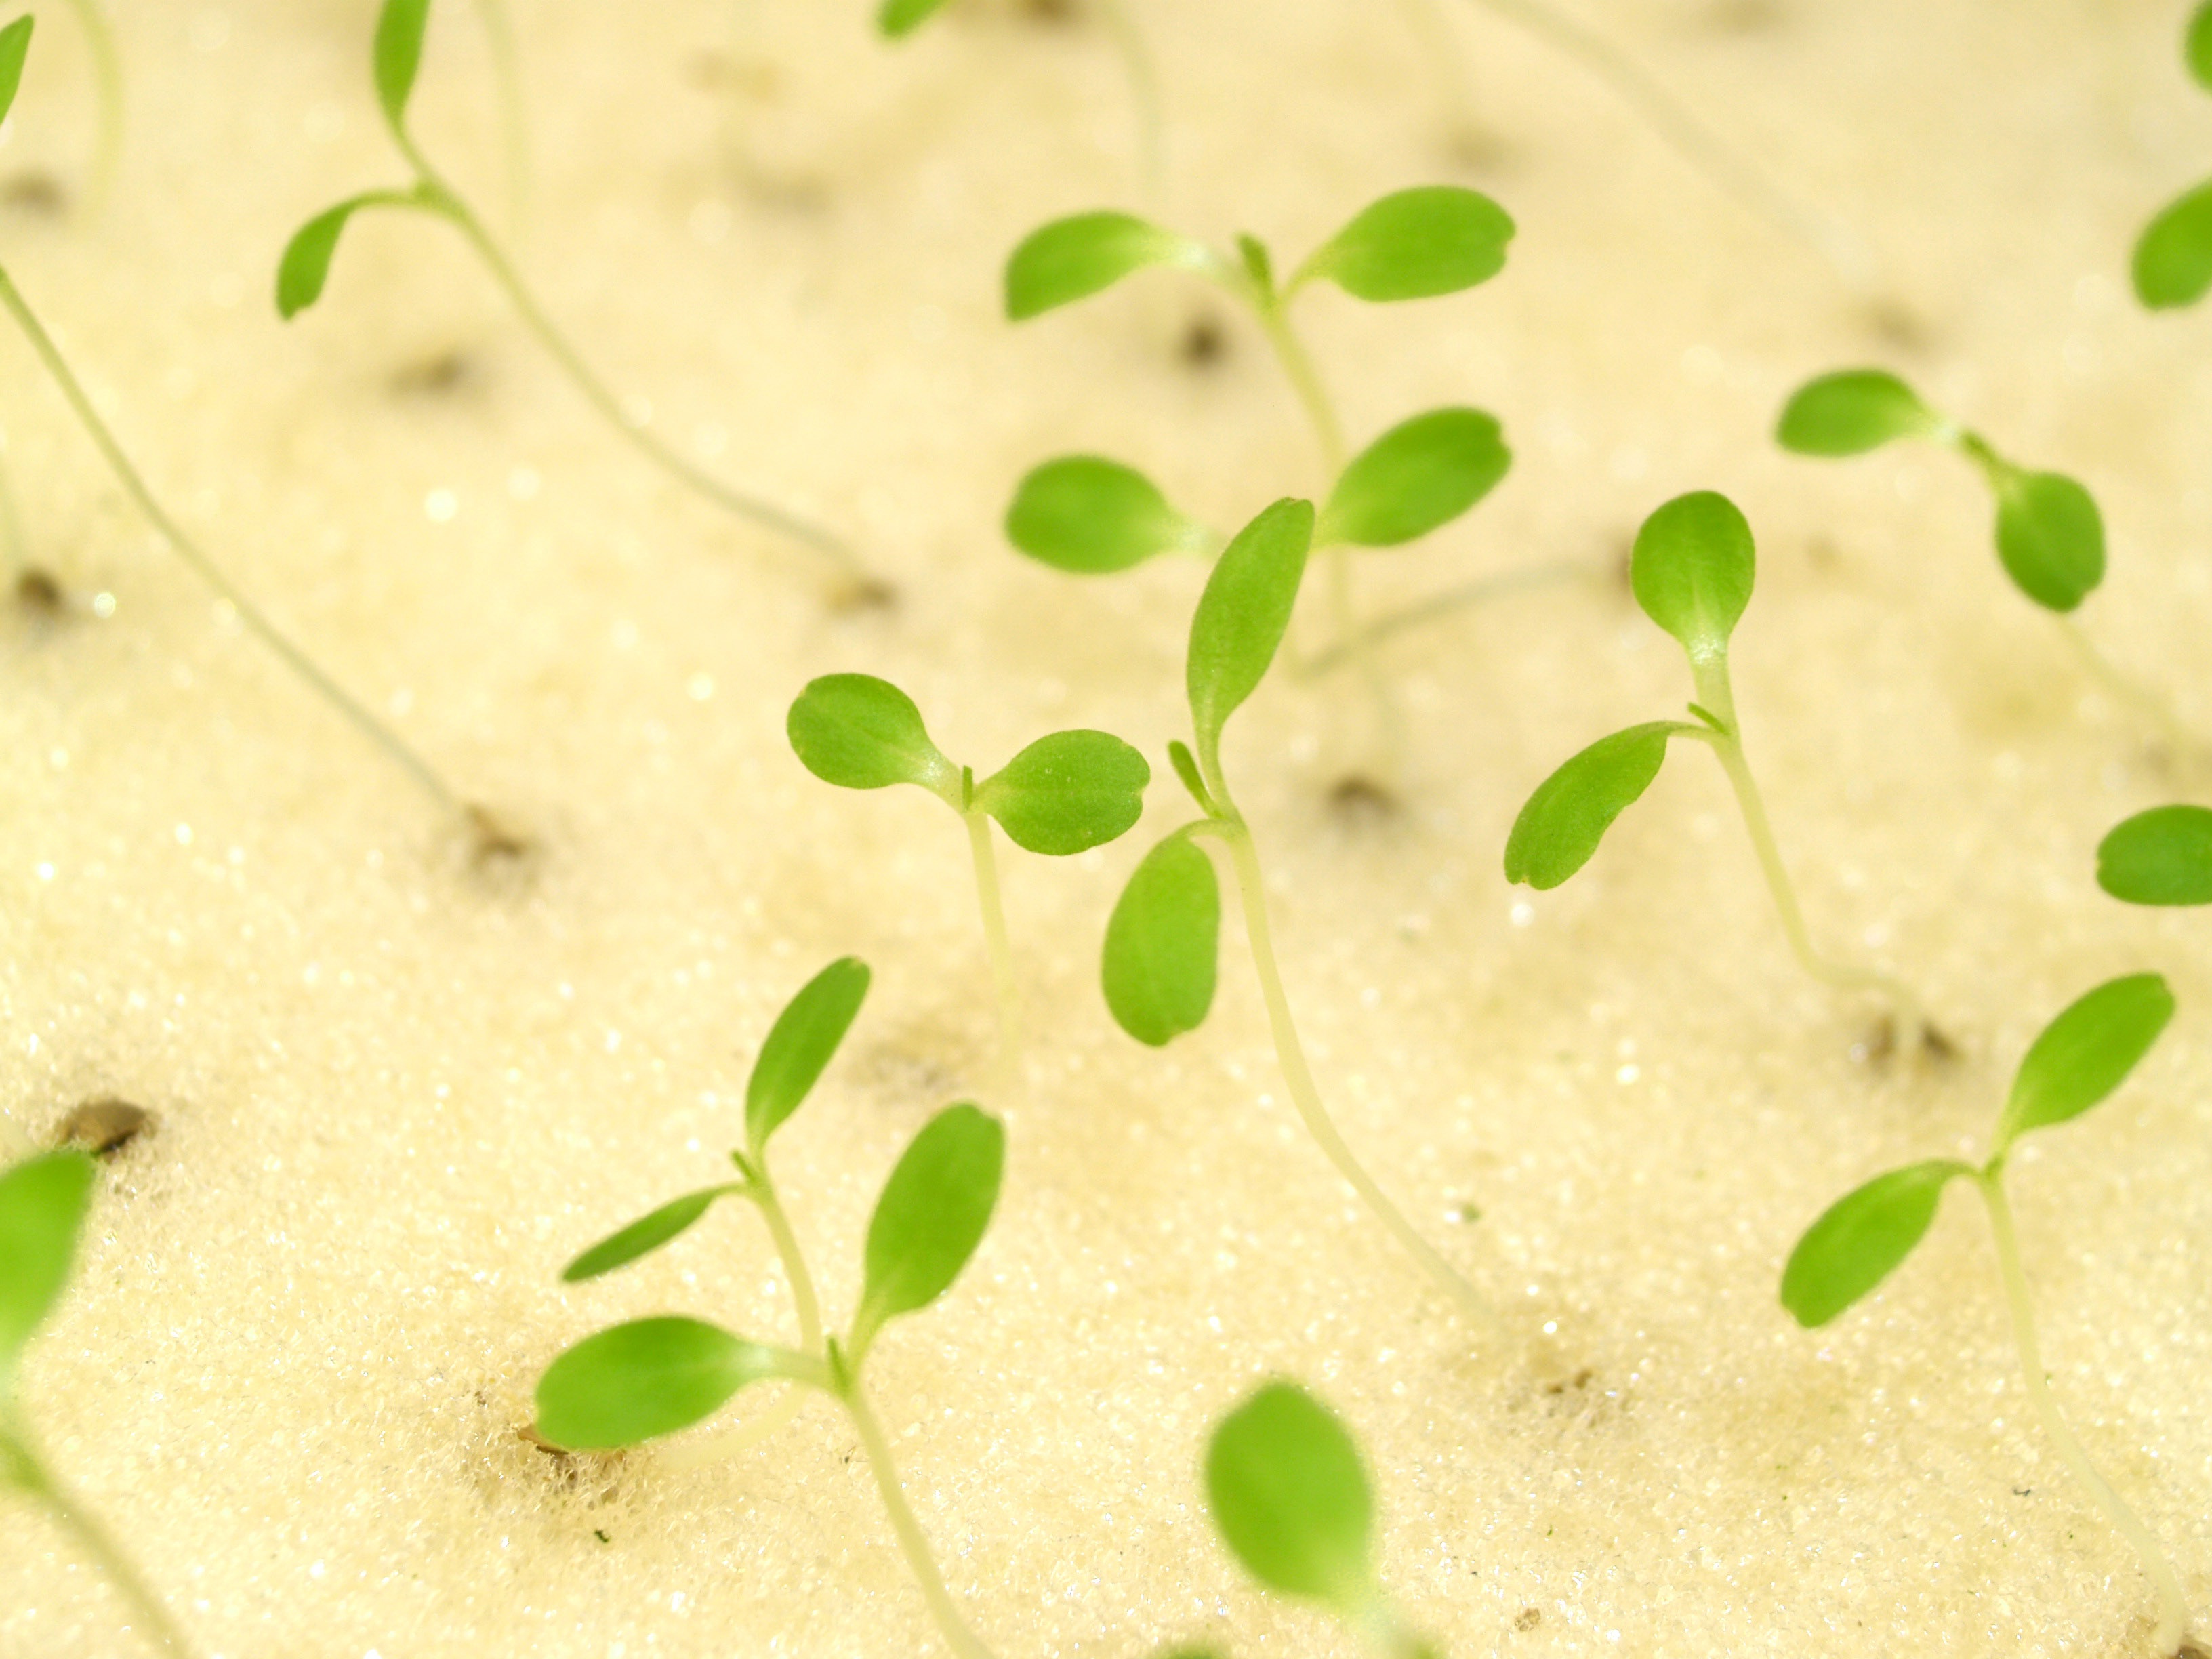
nature, growth, plant, technology, farm, stem, leaf, flower, petal, asian, environment, young, food, salad, green, farming, cooking, herb, produce, vegetable, color, grow, fresh, market, agriculture, garden, healthy, delicious, greenhouse, material, lettuce, cook, fried, cooked, nutrition, raw, trade, good, vibrant, fiber, vitamins, organic, products, nursery, macro photography, cultivate, healthcare, flowering plant, hydroponic, grass family, land plant